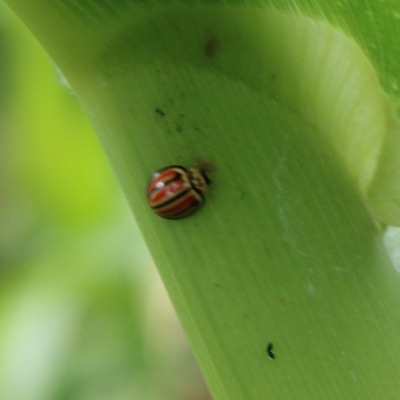
Crop: Maize
Condition: leaf beetle